Estonian travel document for refugees

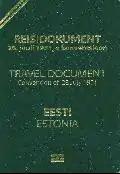
Cover of a biometric Estonian travel document for refugees (old version)

An Estonian travel document for refugees is an internationally recognised travel document issued to refugees by the Police and Border Guard Board of the Ministry of Internal Affairs in Estonia in accordance to the 1951 United Nations Convention Relating to the Status of Refugees.